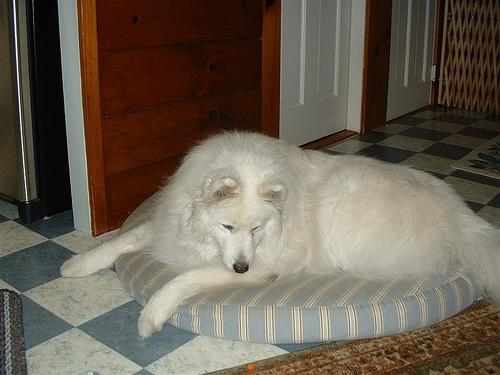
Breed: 2192-n000088-Samoyed